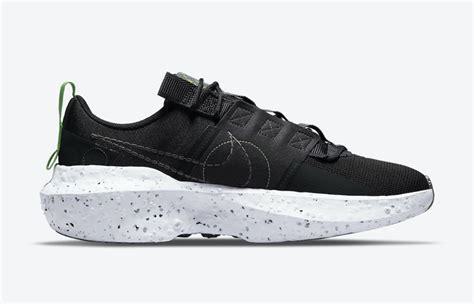
Brand: Nike
Model: Crater Impact